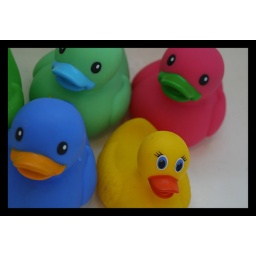
Our rubber ducks that were in our bathtub after the kids went to bed